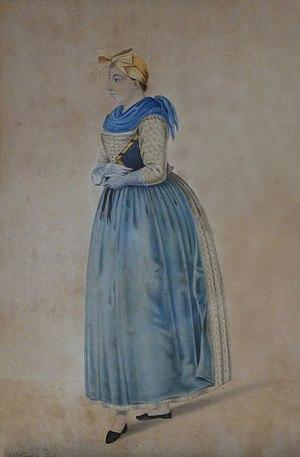
Charles Emrich, Paysanne du Kochersberg, 1830. Aquarelle sur papier. Collections du Musée alsacien de Strasbourg. Exposition temporaire Costumes d'Alsace, étoffes d'un monde au Musée alsacien de Strasbourg (2018).
Le Kochersberg et l’Ackerland sont deux régions naturelles de l'Alsace.